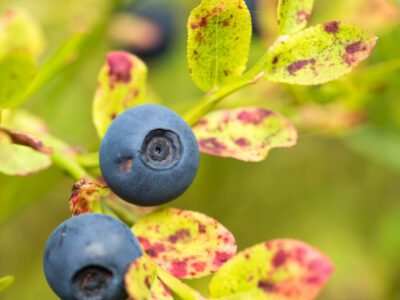
Plant: Blueberry
Disease: blueberry rust